Question: Please indicate a possible affordance area of the jump_skateboard that can be used for standing
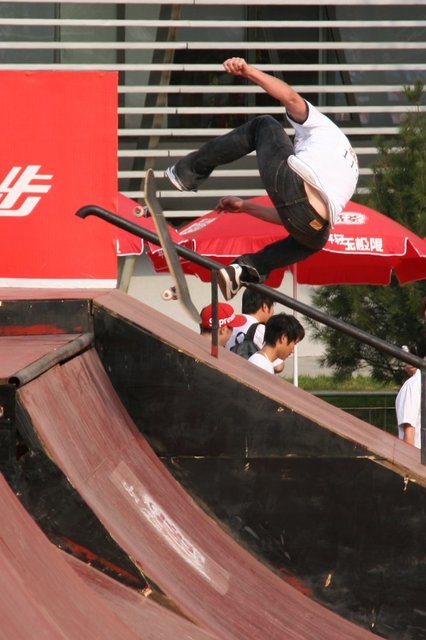
Answer: [131.517, 166.312, 205.327, 333.931]